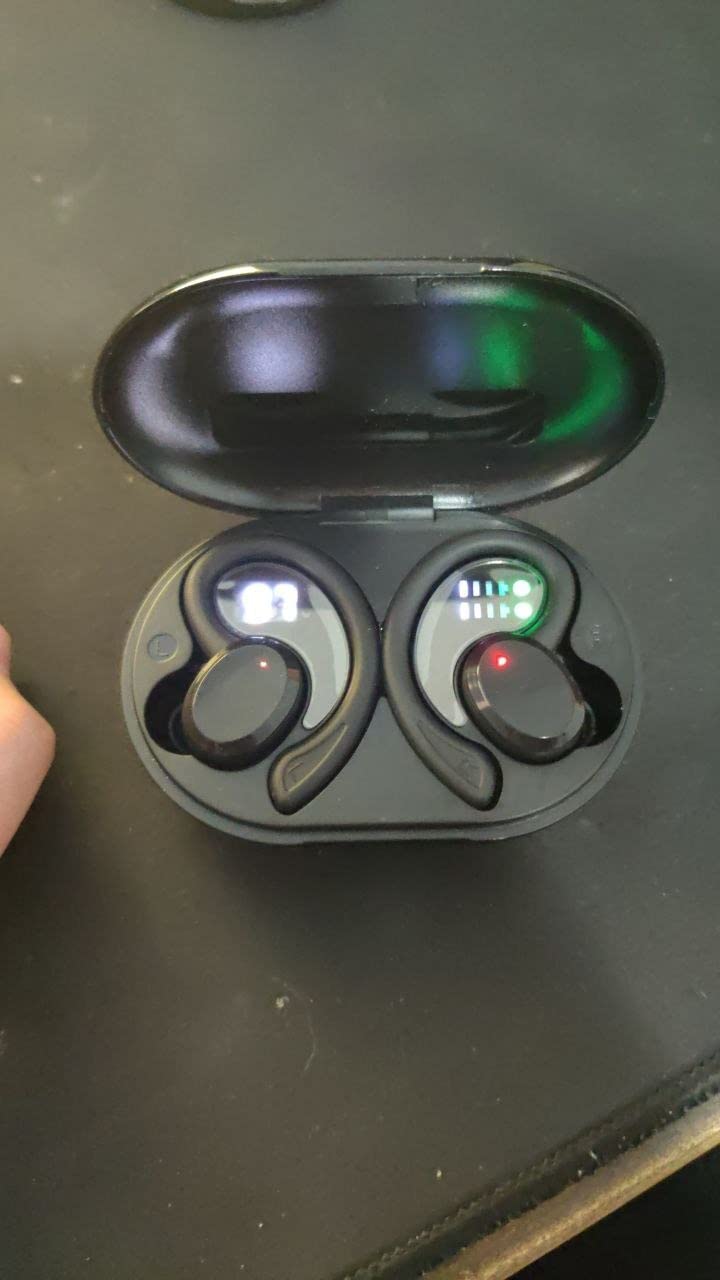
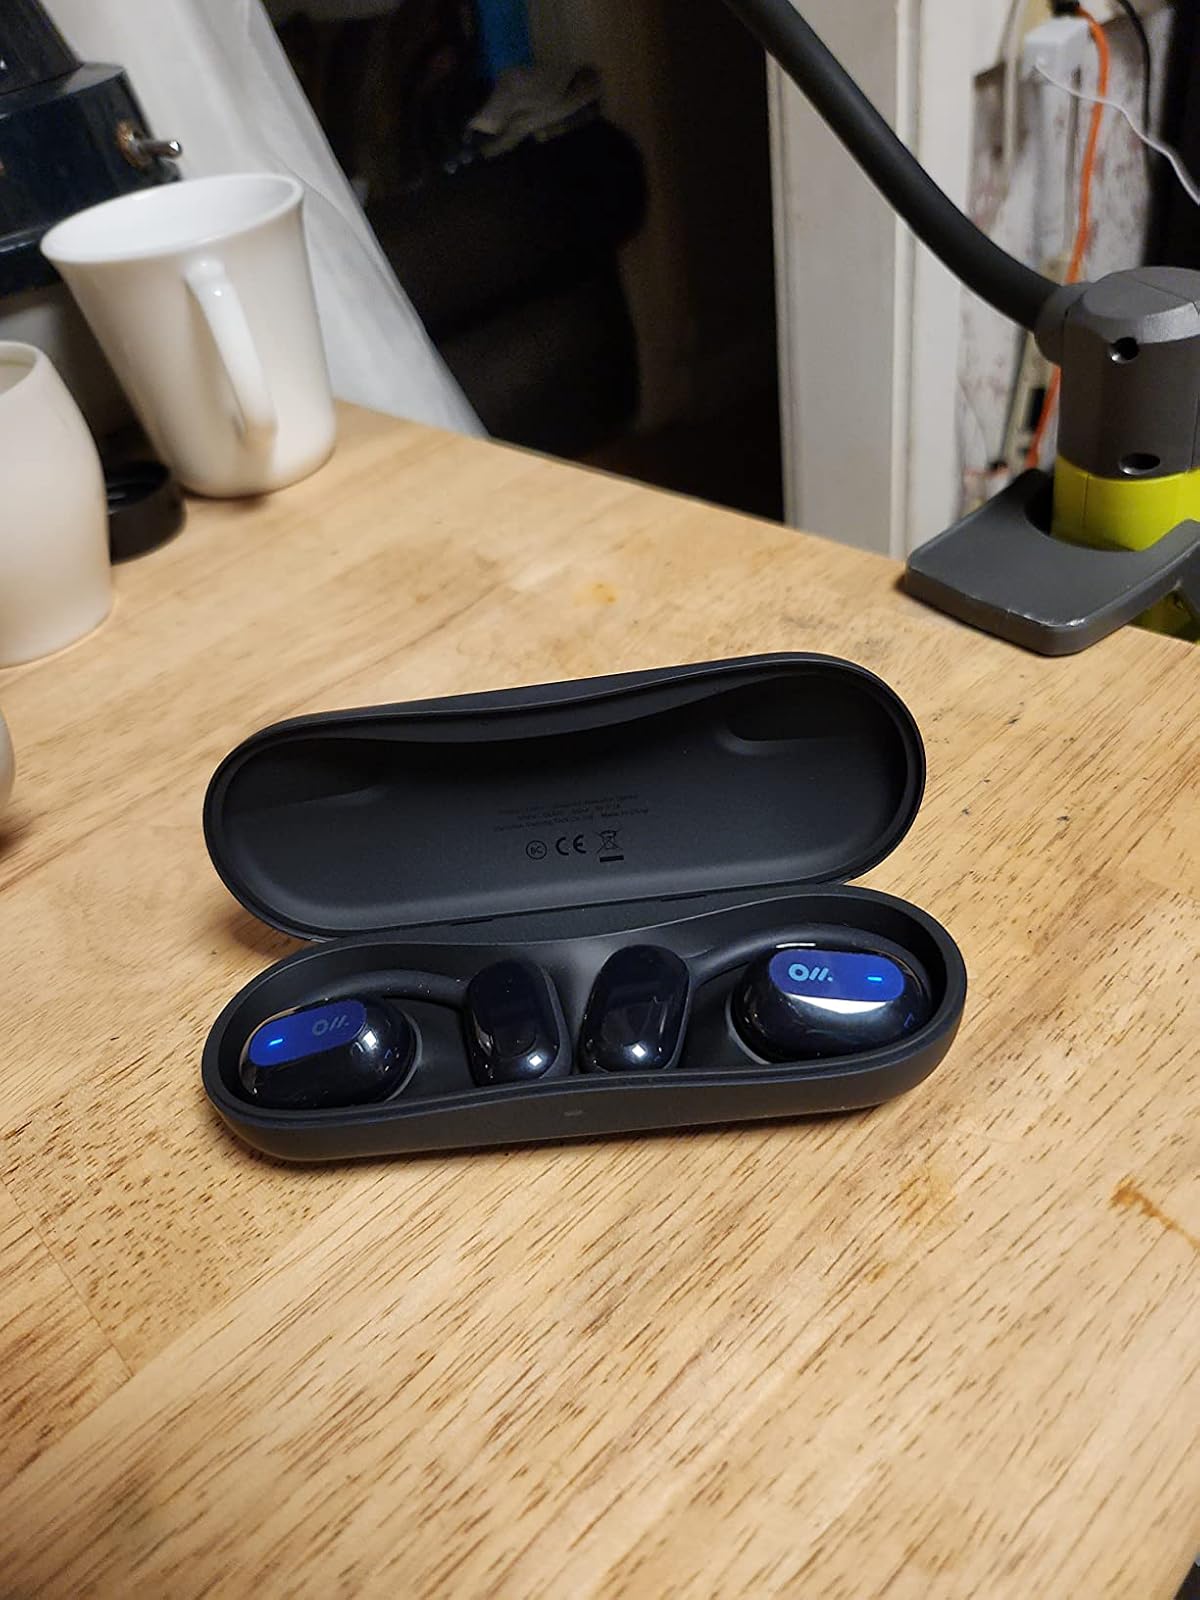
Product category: earbuds
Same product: no